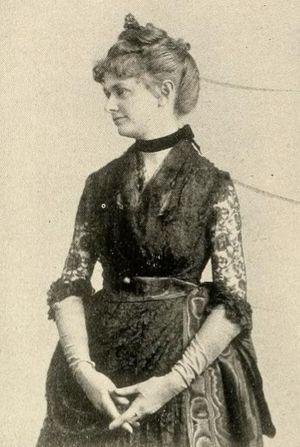
Mabel Loomis Todd ou Mabel Loomis était une éditrice et écrivaine américaine. Elle fut l'éditrice, à titre posthume, des œuvres d'Emily Dickinson et écrivit elle-même plusieurs romans et journaux racontant ses voyages avec son mari, l'astronome David Peck Todd.